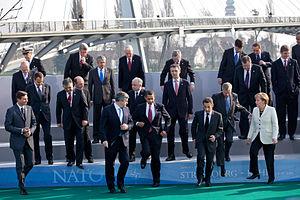
Le secrétaire général de l'OTAN Jaap de Hoop Scheffer, Gordon Brown, Barack Obama, Nicolas Sarkozy, Angela Merkel et d'autres dirigeants de pays membres de l'OTAN descendent d'une estrade après la photo de groupe, le 4 avril 2009 lors du sommet de l'OTAN de Strasbourg-Kehl. En arrière plan la Passerelle Mimram
L’Organisation du traité de l'Atlantique nord est l'organisation politico-militaire mise en place par les pays signataires du traité de l'Atlantique nord afin de pouvoir remplir leurs obligations de sécurité et de défense collectives. Elle est le plus souvent désignée par son acronyme OTAN mais aussi fréquemment nommée l’Alliance atlantique ou l'Alliance nord atlantique, plus rarement l’Alliance euro-atlantique ou l’Alliance transatlantique, ou parfois, encore plus brièvement, simplement l’Alliance.
Le sommet de l'OTAN Strasbourg-Kehl 2009 est le 21ᵉ sommet de l'OTAN, conférence diplomatique réunissant dans les villes de Strasbourg en France et de Kehl et Baden-Baden en Allemagne les 3 et 4 avril 2009 les chefs d'États et de gouvernement des pays membres de l'Organisation du traité de l'Atlantique nord. Le sommet marque le soixantième anniversaire de la création de cette organisation. Il doit également signer le retour de la France dans le commandement militaire intégré de l'OTAN que le général de Gaulle avait décidé de quitter en 1966. Il marque aussi la première visite sur le sol français et allemand du président américain Barack Obama qui rencontrera pour la première fois ses homologues européens.